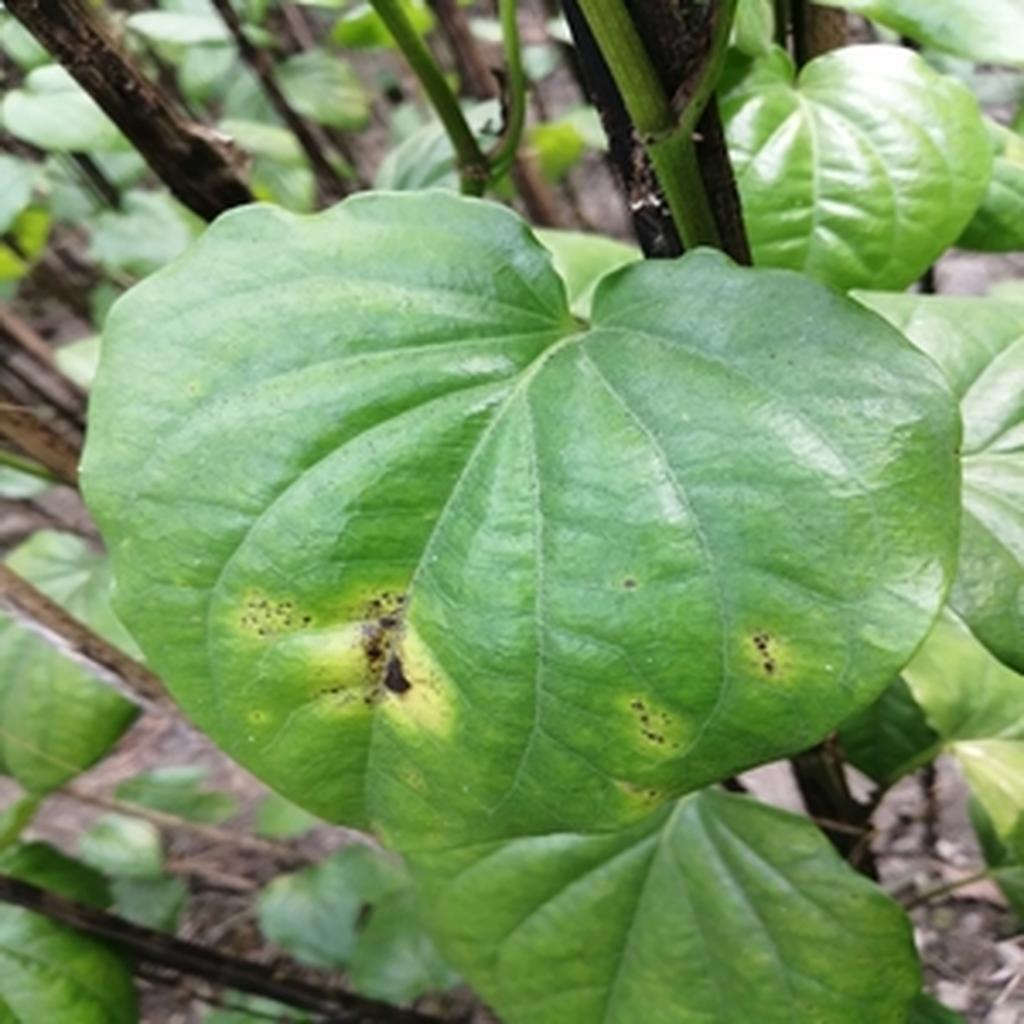
Label: Leaf_Rot